Pulse (1995 film)

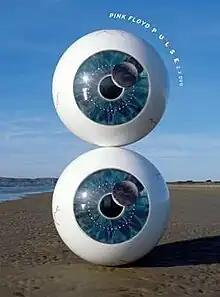
2006 DVD cover

Pulse (stylised as P•U•L•S•E) is a concert video by Pink Floyd of their 20 October 1994 concert at Earls Court, London during The Division Bell Tour. It was originally released on VHS and Laserdisc in June 1995, with a DVD release coming in July 2006, with the latter release containing numerous bonus features.